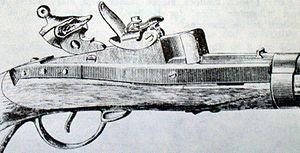
John Hancock Hall est l'inventeur du fusil à chargement par la culasse M1819 Hall et un innovateur dans la production en série.